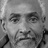
Emotion: neutral